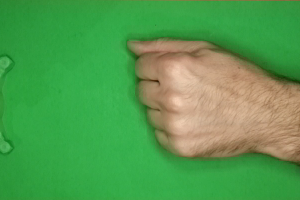
Label: rock